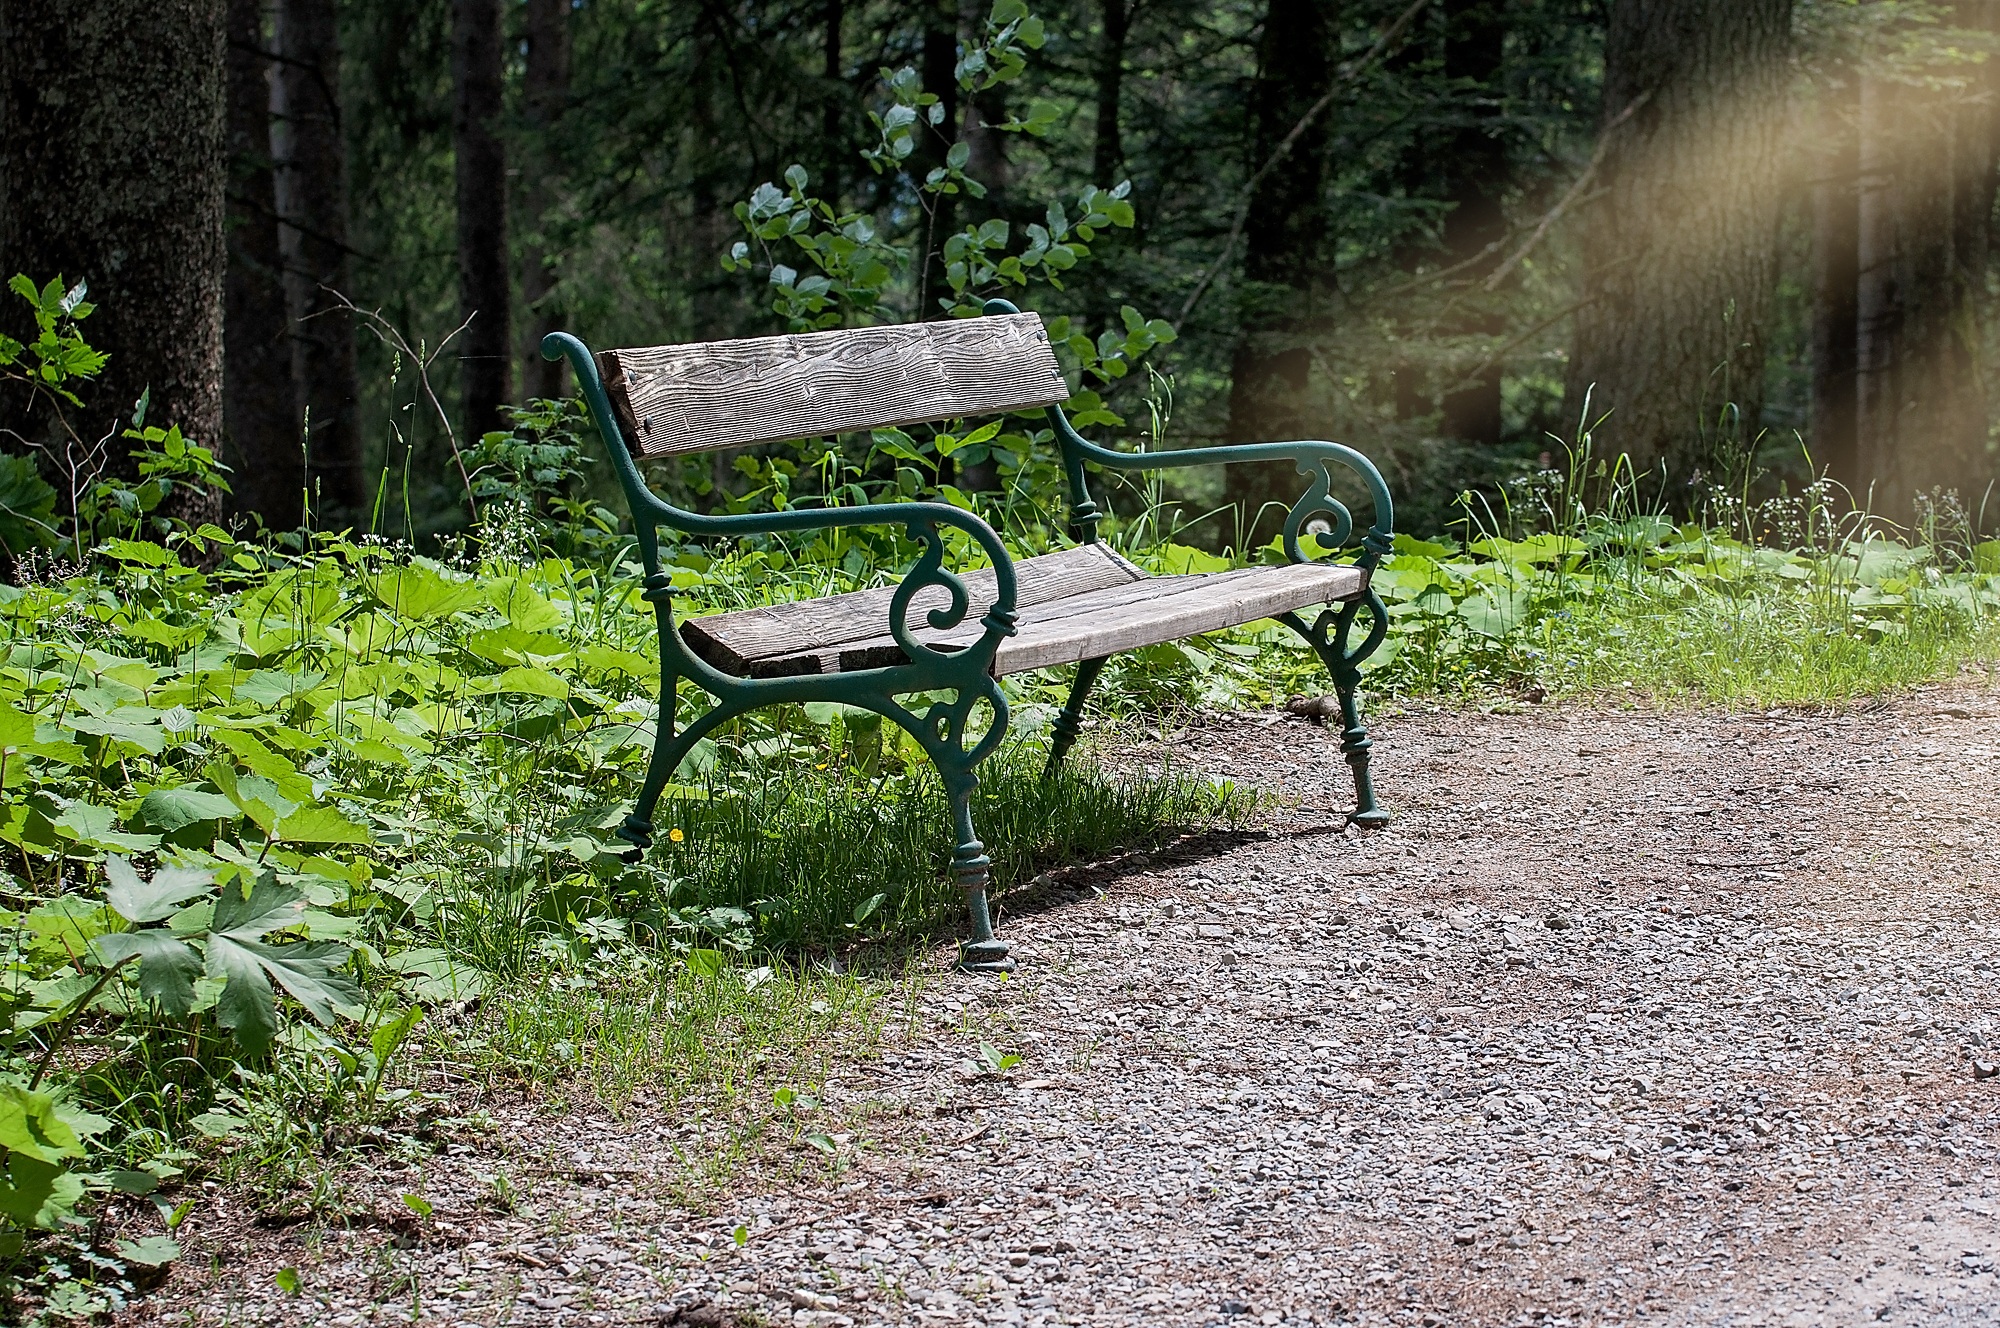
tree, nature, forest, grass, wilderness, trail, bench, seat, green, jungle, park, backyard, rest, furniture, garden, sit, wooden bench, bank, out, woodland, yard, click, bank seat